Kabi Nazrul Institute

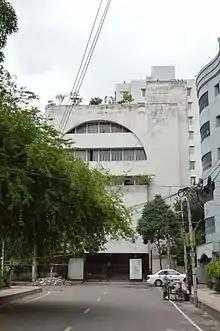
The headquarters of Nazrul Institute at Kabi Bhaban, Dhanmondi, Dhaka.

The Jatiya Kabi Nazrul Institute is Bangladesh's national institute, established in February 1985. Its headquarters are located in Kabi Bhaban in Dhanmondi, Dhaka, Bangladesh. It fulfills a number of roles; promoting the literary work of the poet Kazi Nazrul Islam, recognising excellence in literature research by conferring awards, and public engagement. In January, 2025 it's change its name to Jatiya Kabi Nazrul Institute from Kabi Nazrul Institute.